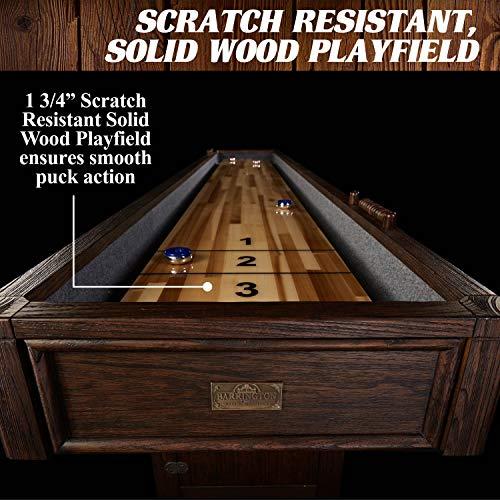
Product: Barrington Collection Shuffleboard Table - Available in Multiple Styles
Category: Sports & Outdoors | Sports & Fitness | Leisure Sports & Game Room | Arcade & Table Games | Shuffleboard | Shuffleboard Tables
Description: EVERYTHING YOU NEED TO PLAY: The Barrington Shuffleboard Table comes with everything you need to start playing right out of the box: pucks, shuffleboard powder, and two integrated abacuses to keep track of scores.
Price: $895.00
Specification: Product Dimensions:         144 x 24.5 x 32 inches ; 306 pounds    |Shipping Weight: 350 pounds (View shipping rates and policies)|ASIN: B0756SQMPR|Item model number: ARC144_017B|    #5    in Shuffleboard Tables